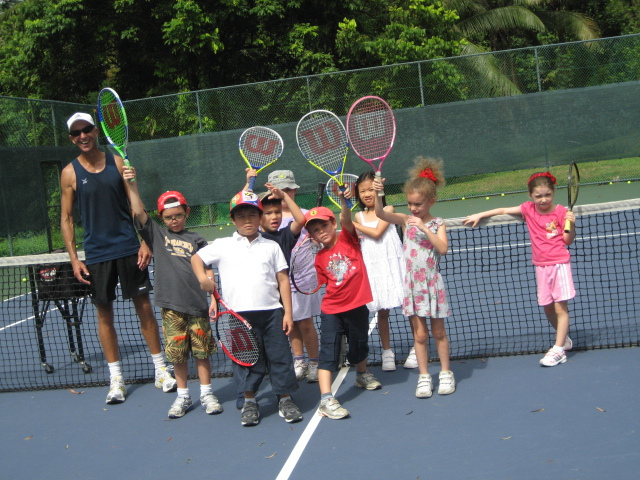
những đứa trẻ đang cầm vợt tennis đứng trên sân cạnh người đàn ông